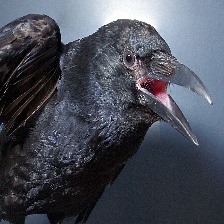
Species: CROW
Scientific name: CORVUS